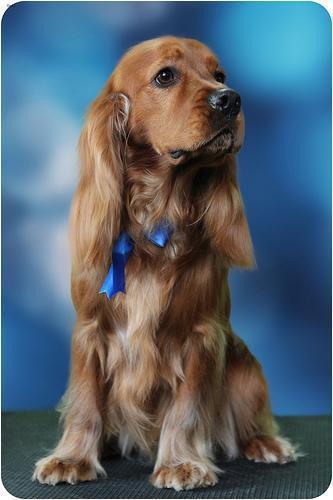
english cocker spaniel